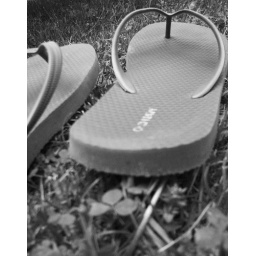
Flip-Flops in black and white :)